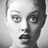
Emotion: surprise